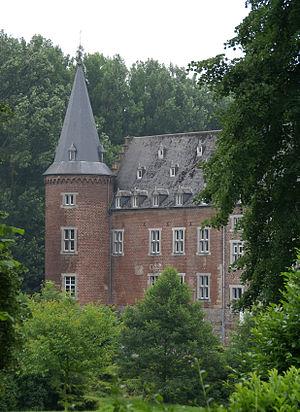
Remersdaal: Château d'Obsinnich